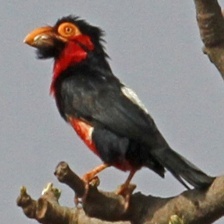
Species: BEARDED BARBET
Scientific name: LYBIUS DUBIUS